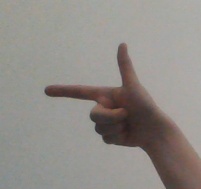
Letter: yaa